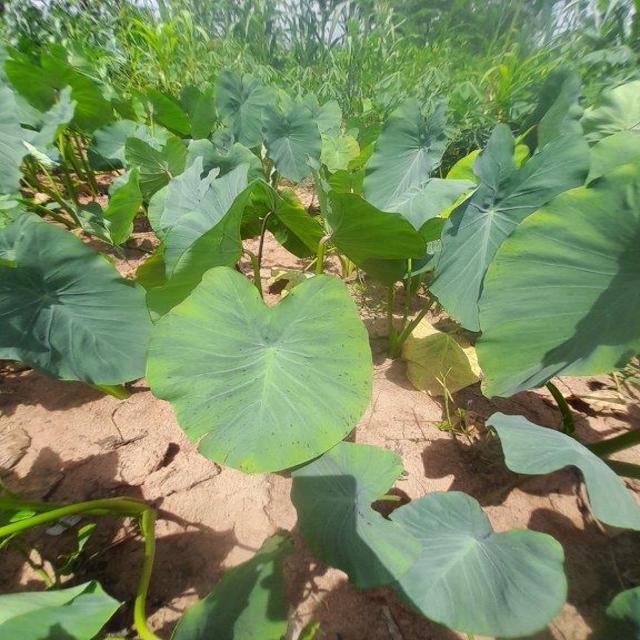
Label: Early_Blight